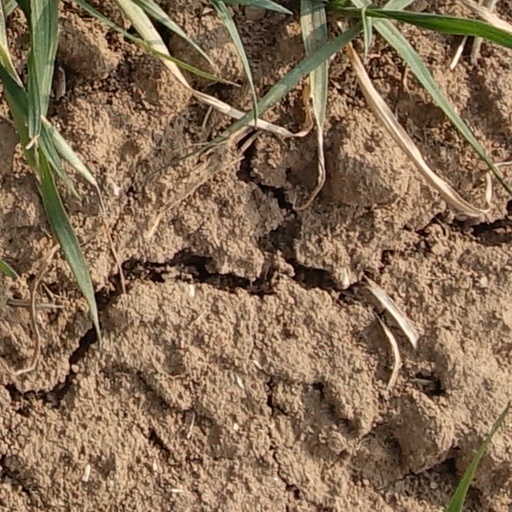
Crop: wheat